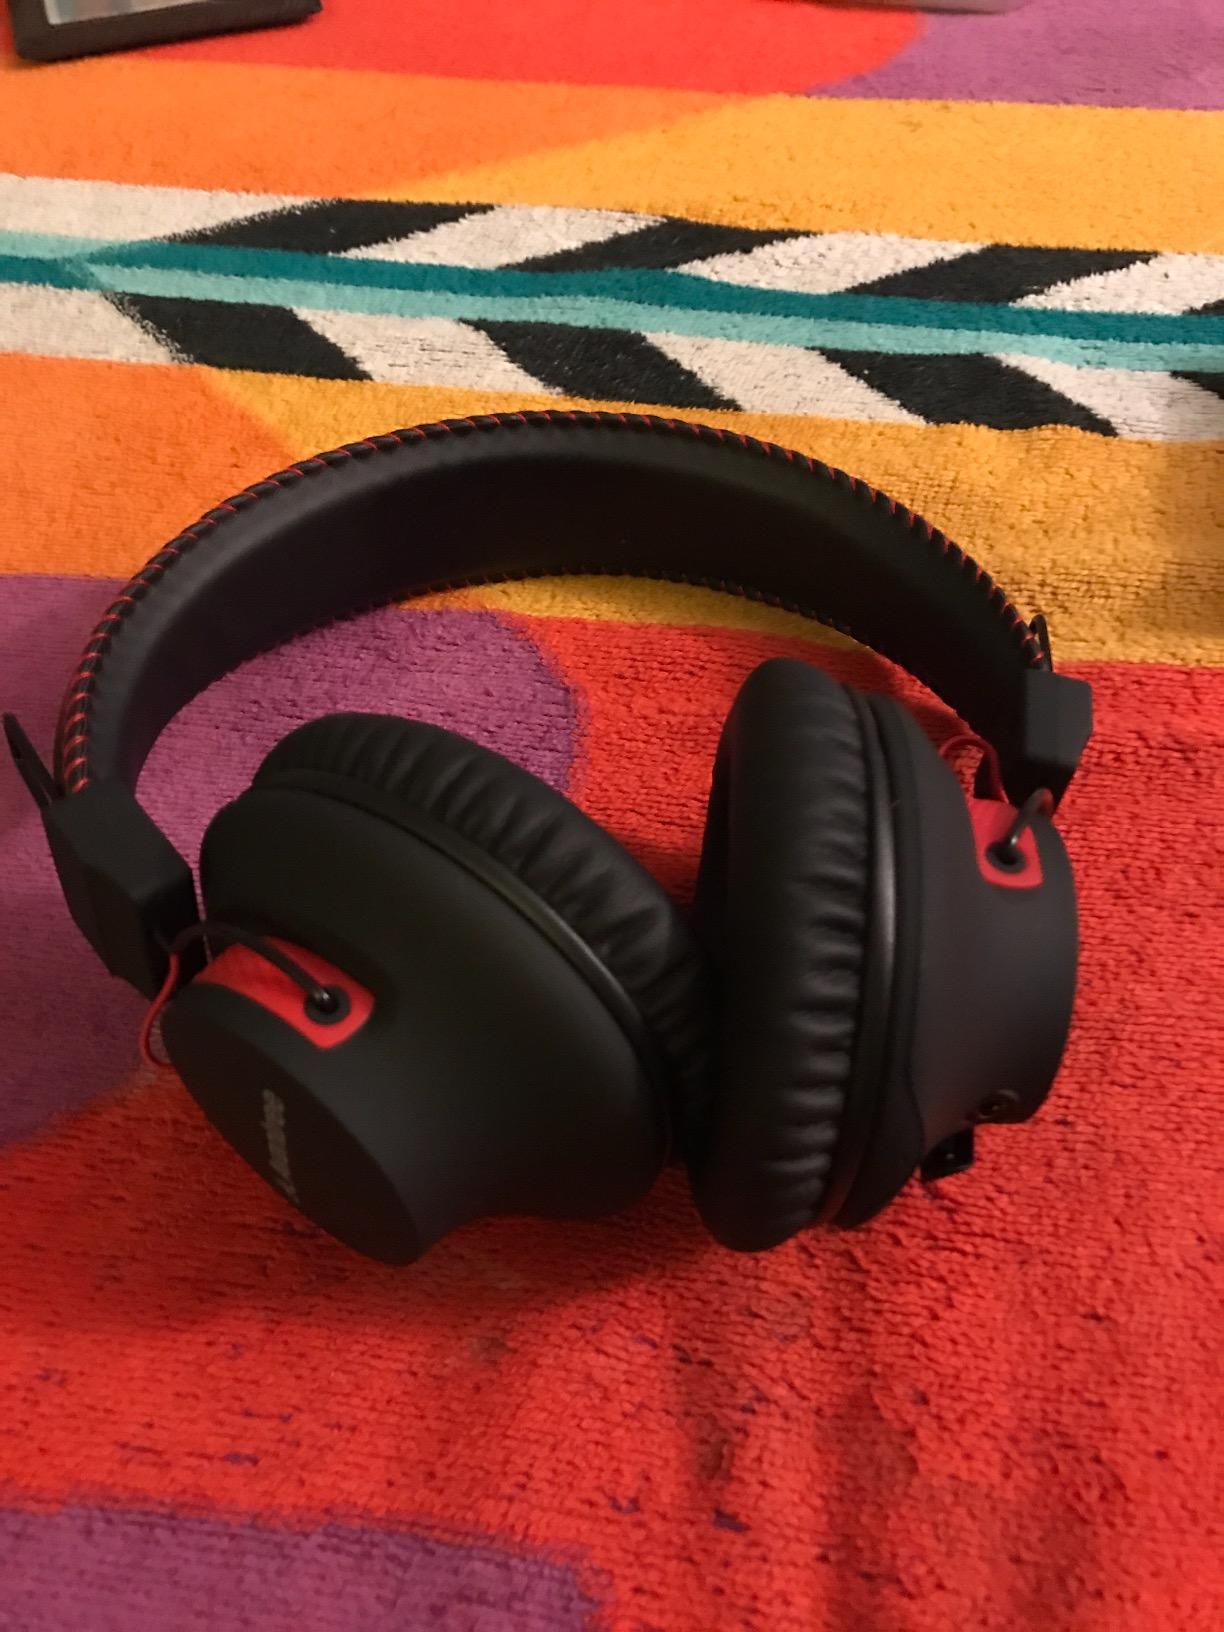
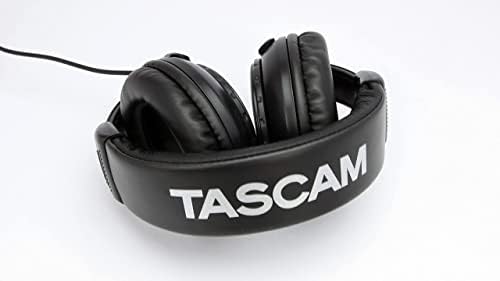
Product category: headphones
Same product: no